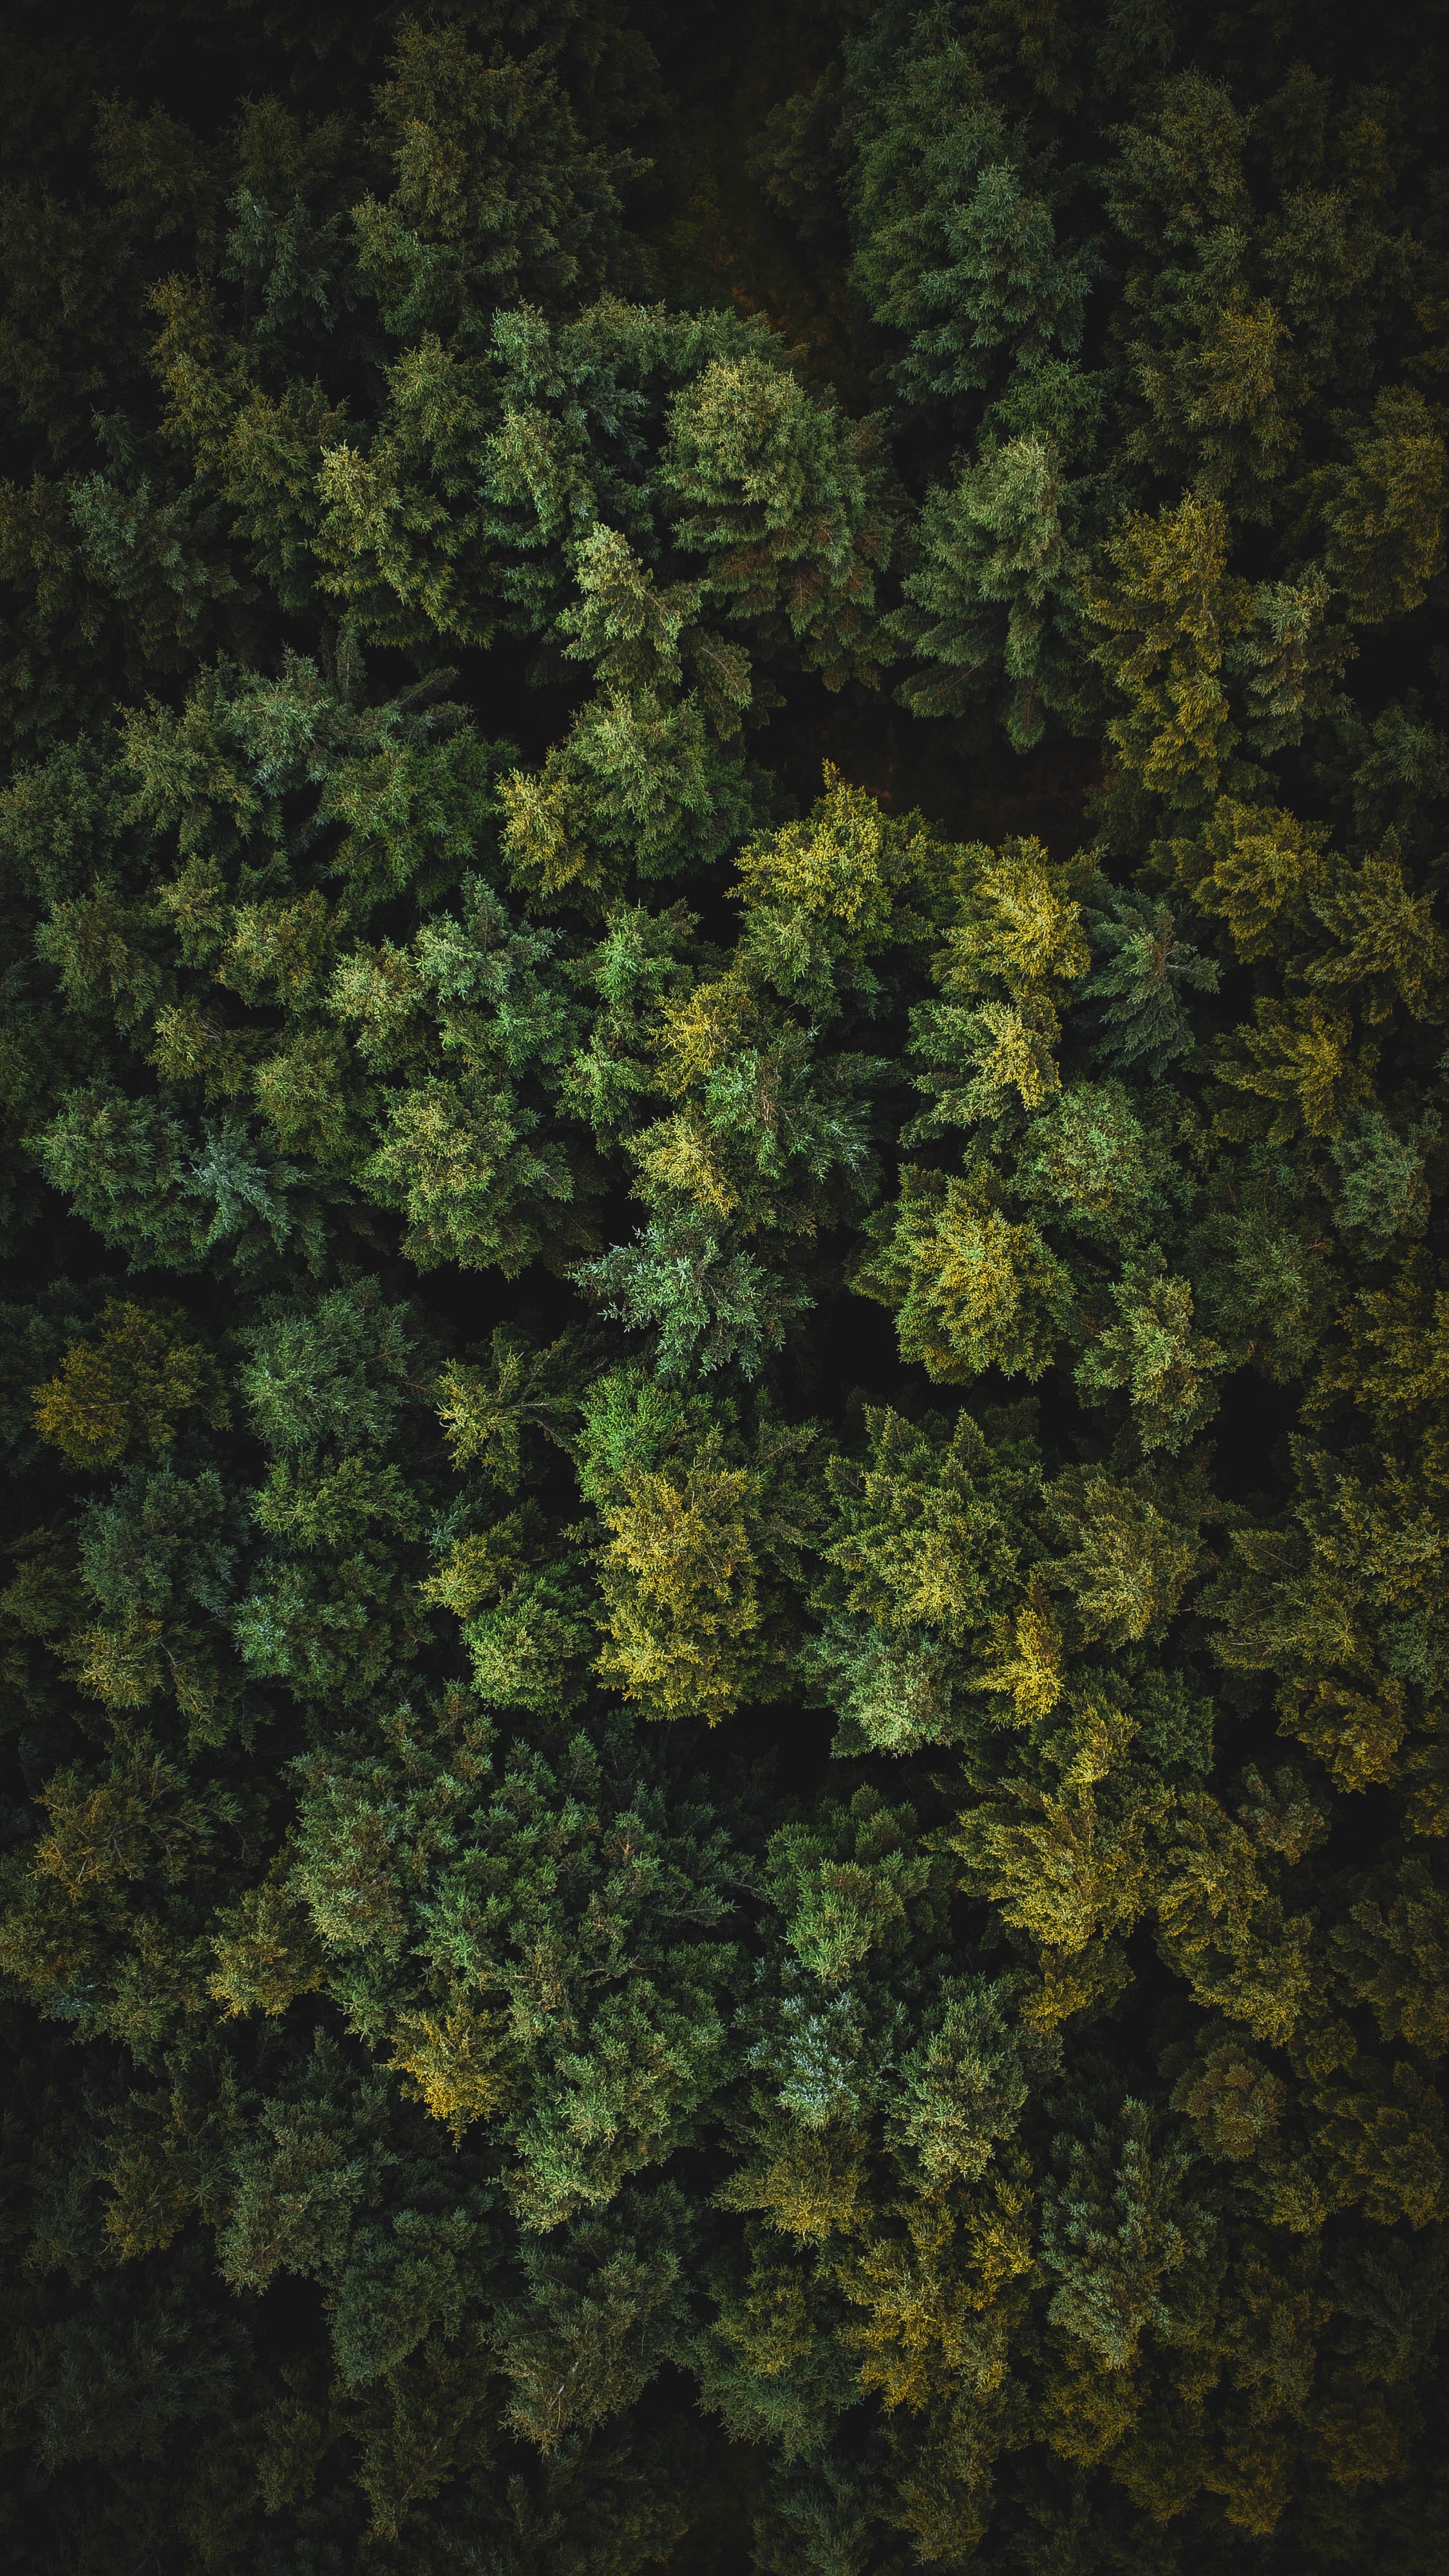
tree, plant, terrestrial plant, groundcover, shrub, Tints and shades, rectangle, grass, forest, pattern, non vascular land plant, natural landscape, electric blue, landscape, subshrub, flowering plant, algae, rock, moss, evergreen, conifer, annual plant, jungle, font, temperate broadleaf and mixed forest, liverwort